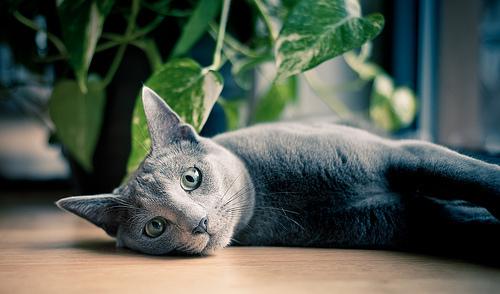
Breed: Russian Blue